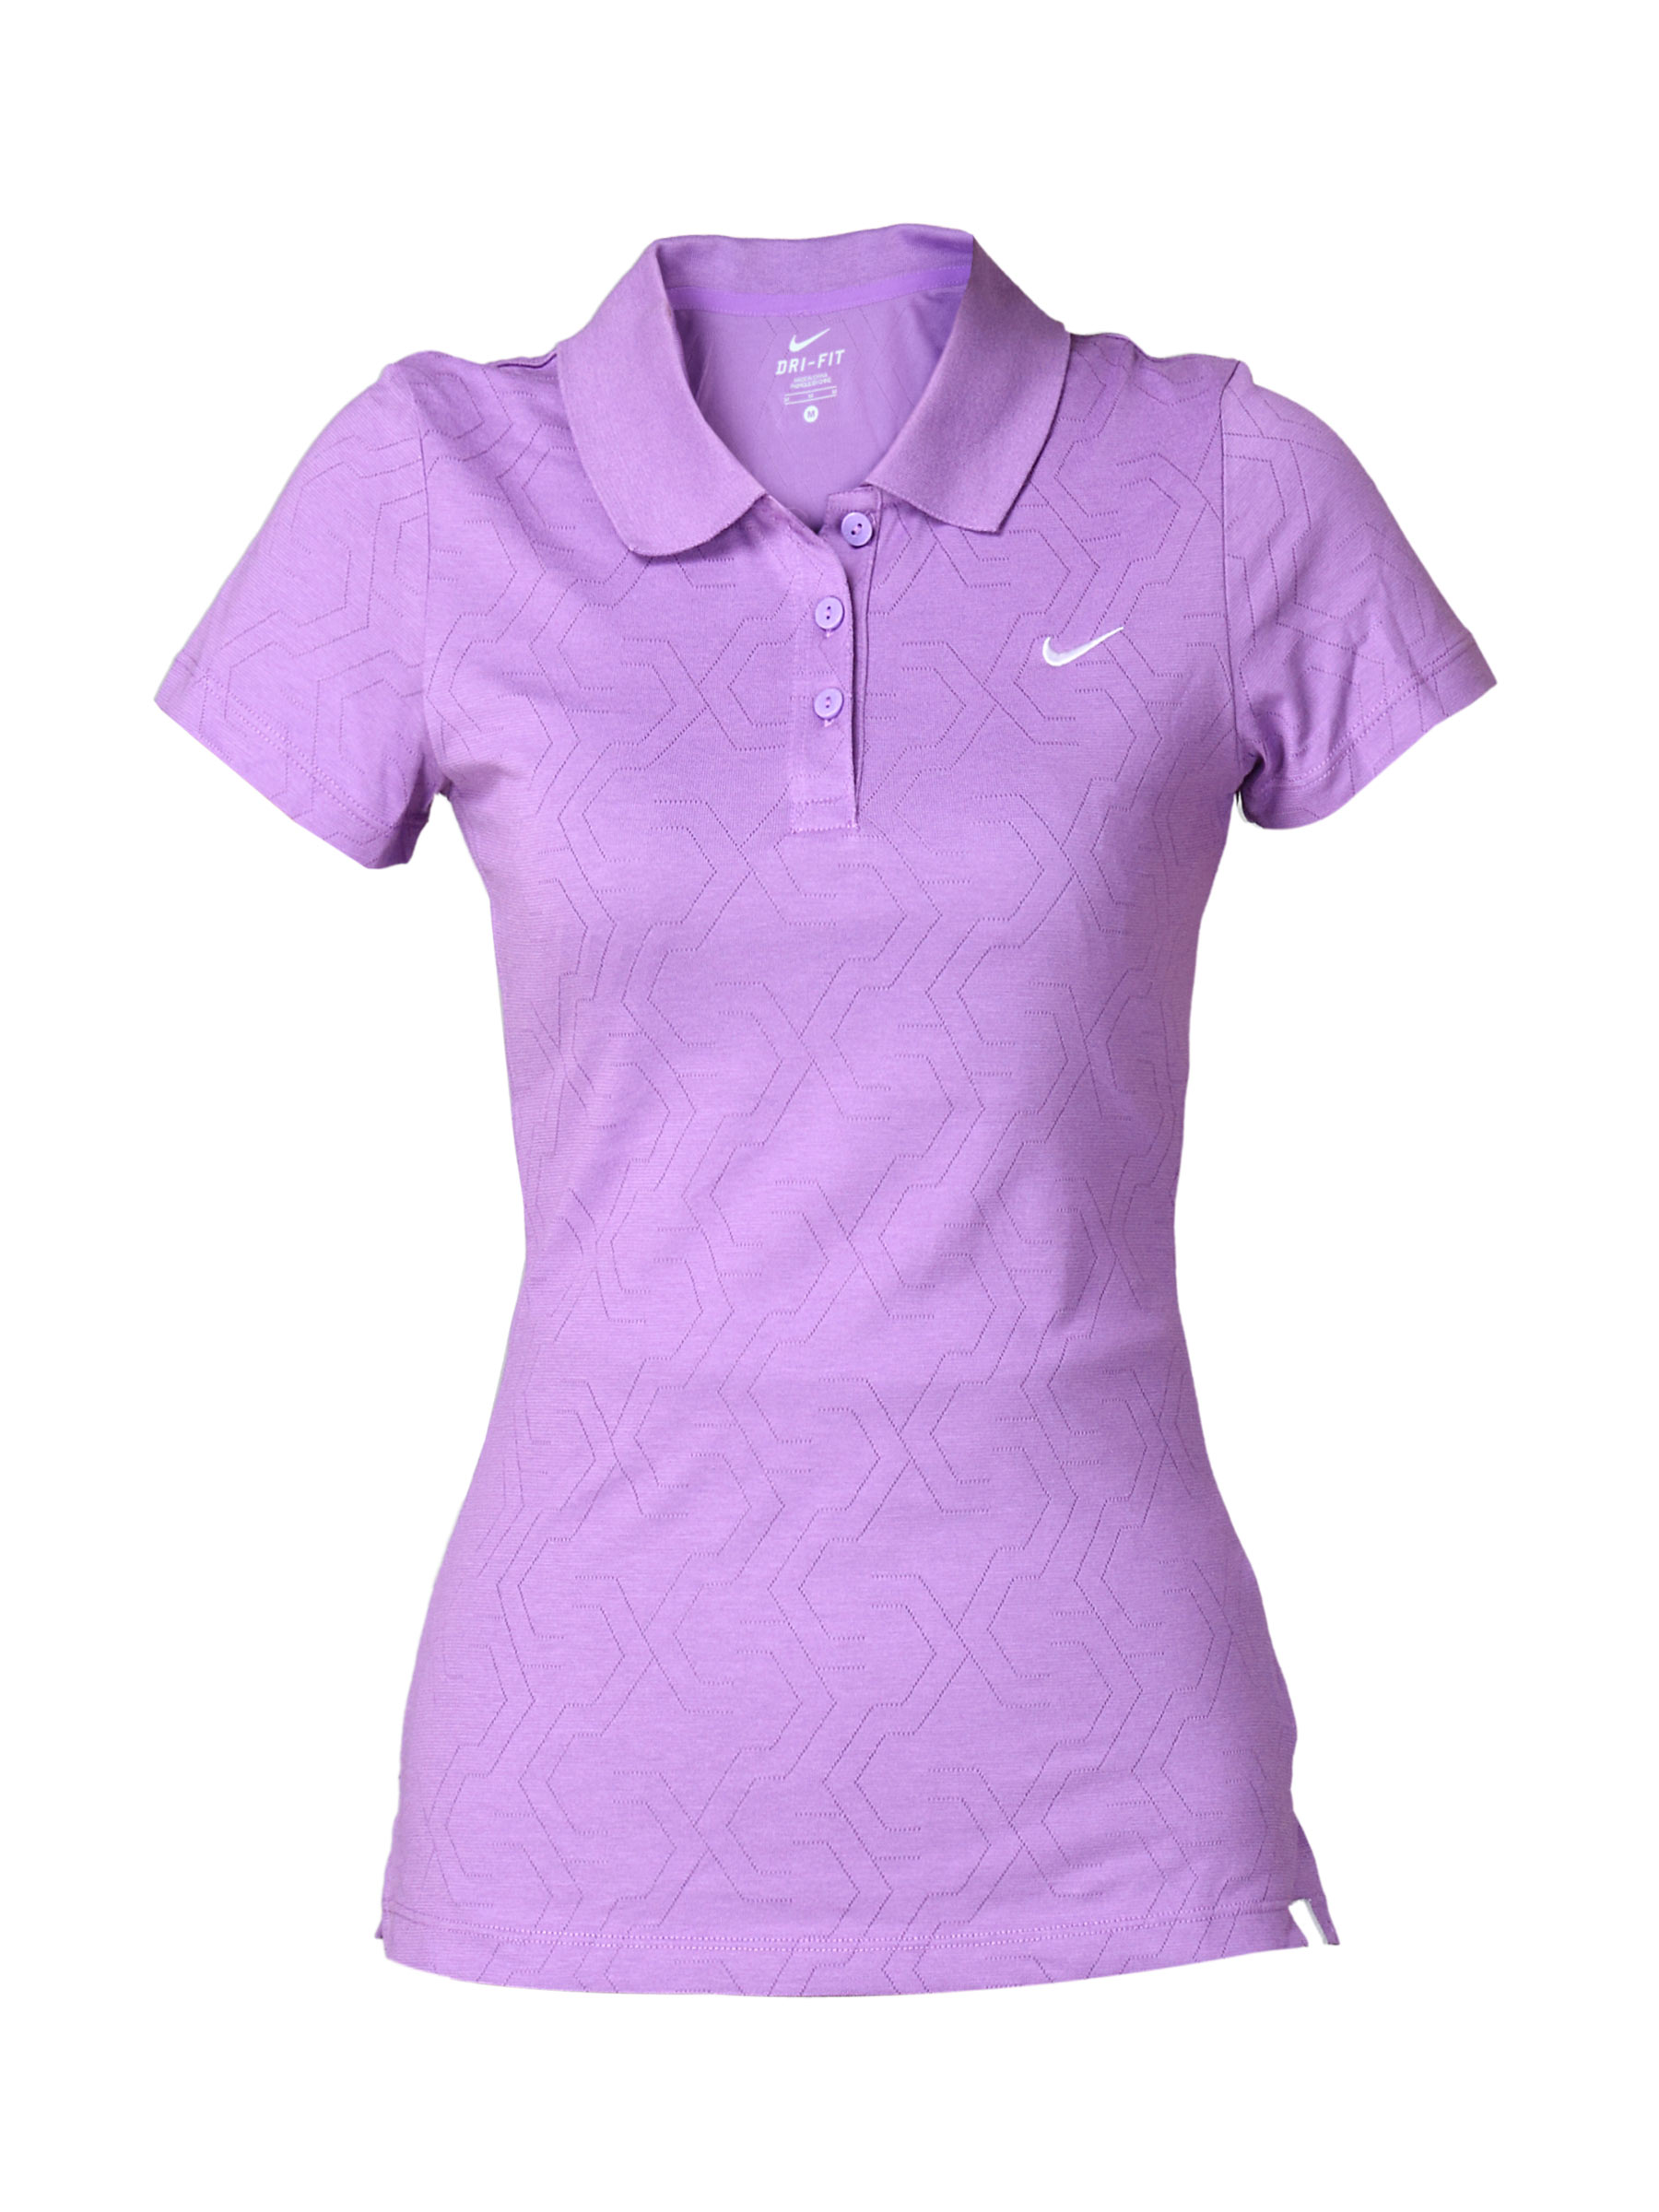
Nike Women's Smash Purple T-shirt
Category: Apparel / Topwear / Tshirts
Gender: Women
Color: Purple
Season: Summer 2011
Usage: Sports